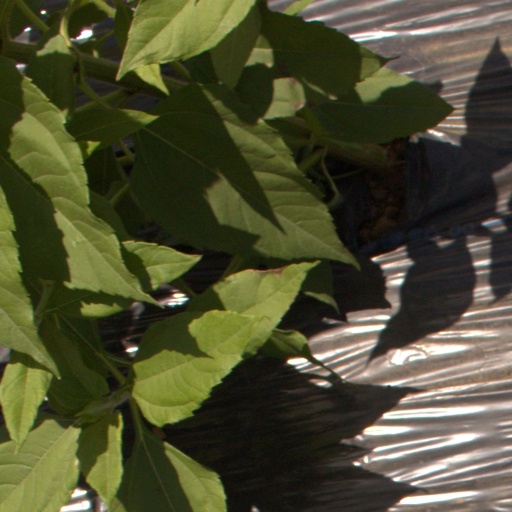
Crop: Jerusalem artichoke